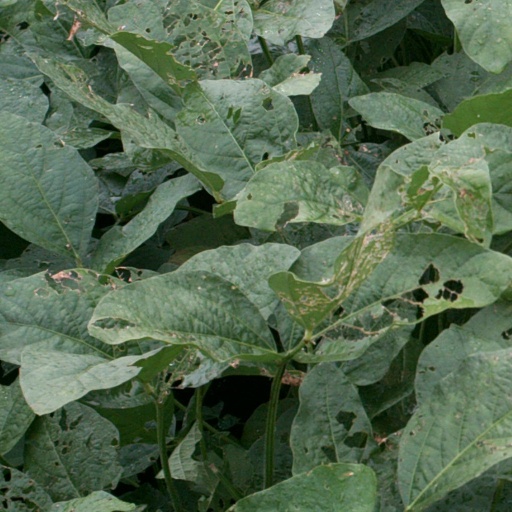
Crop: soybean